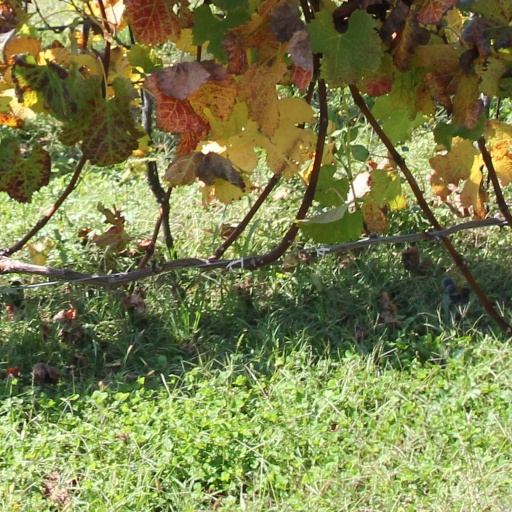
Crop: grape